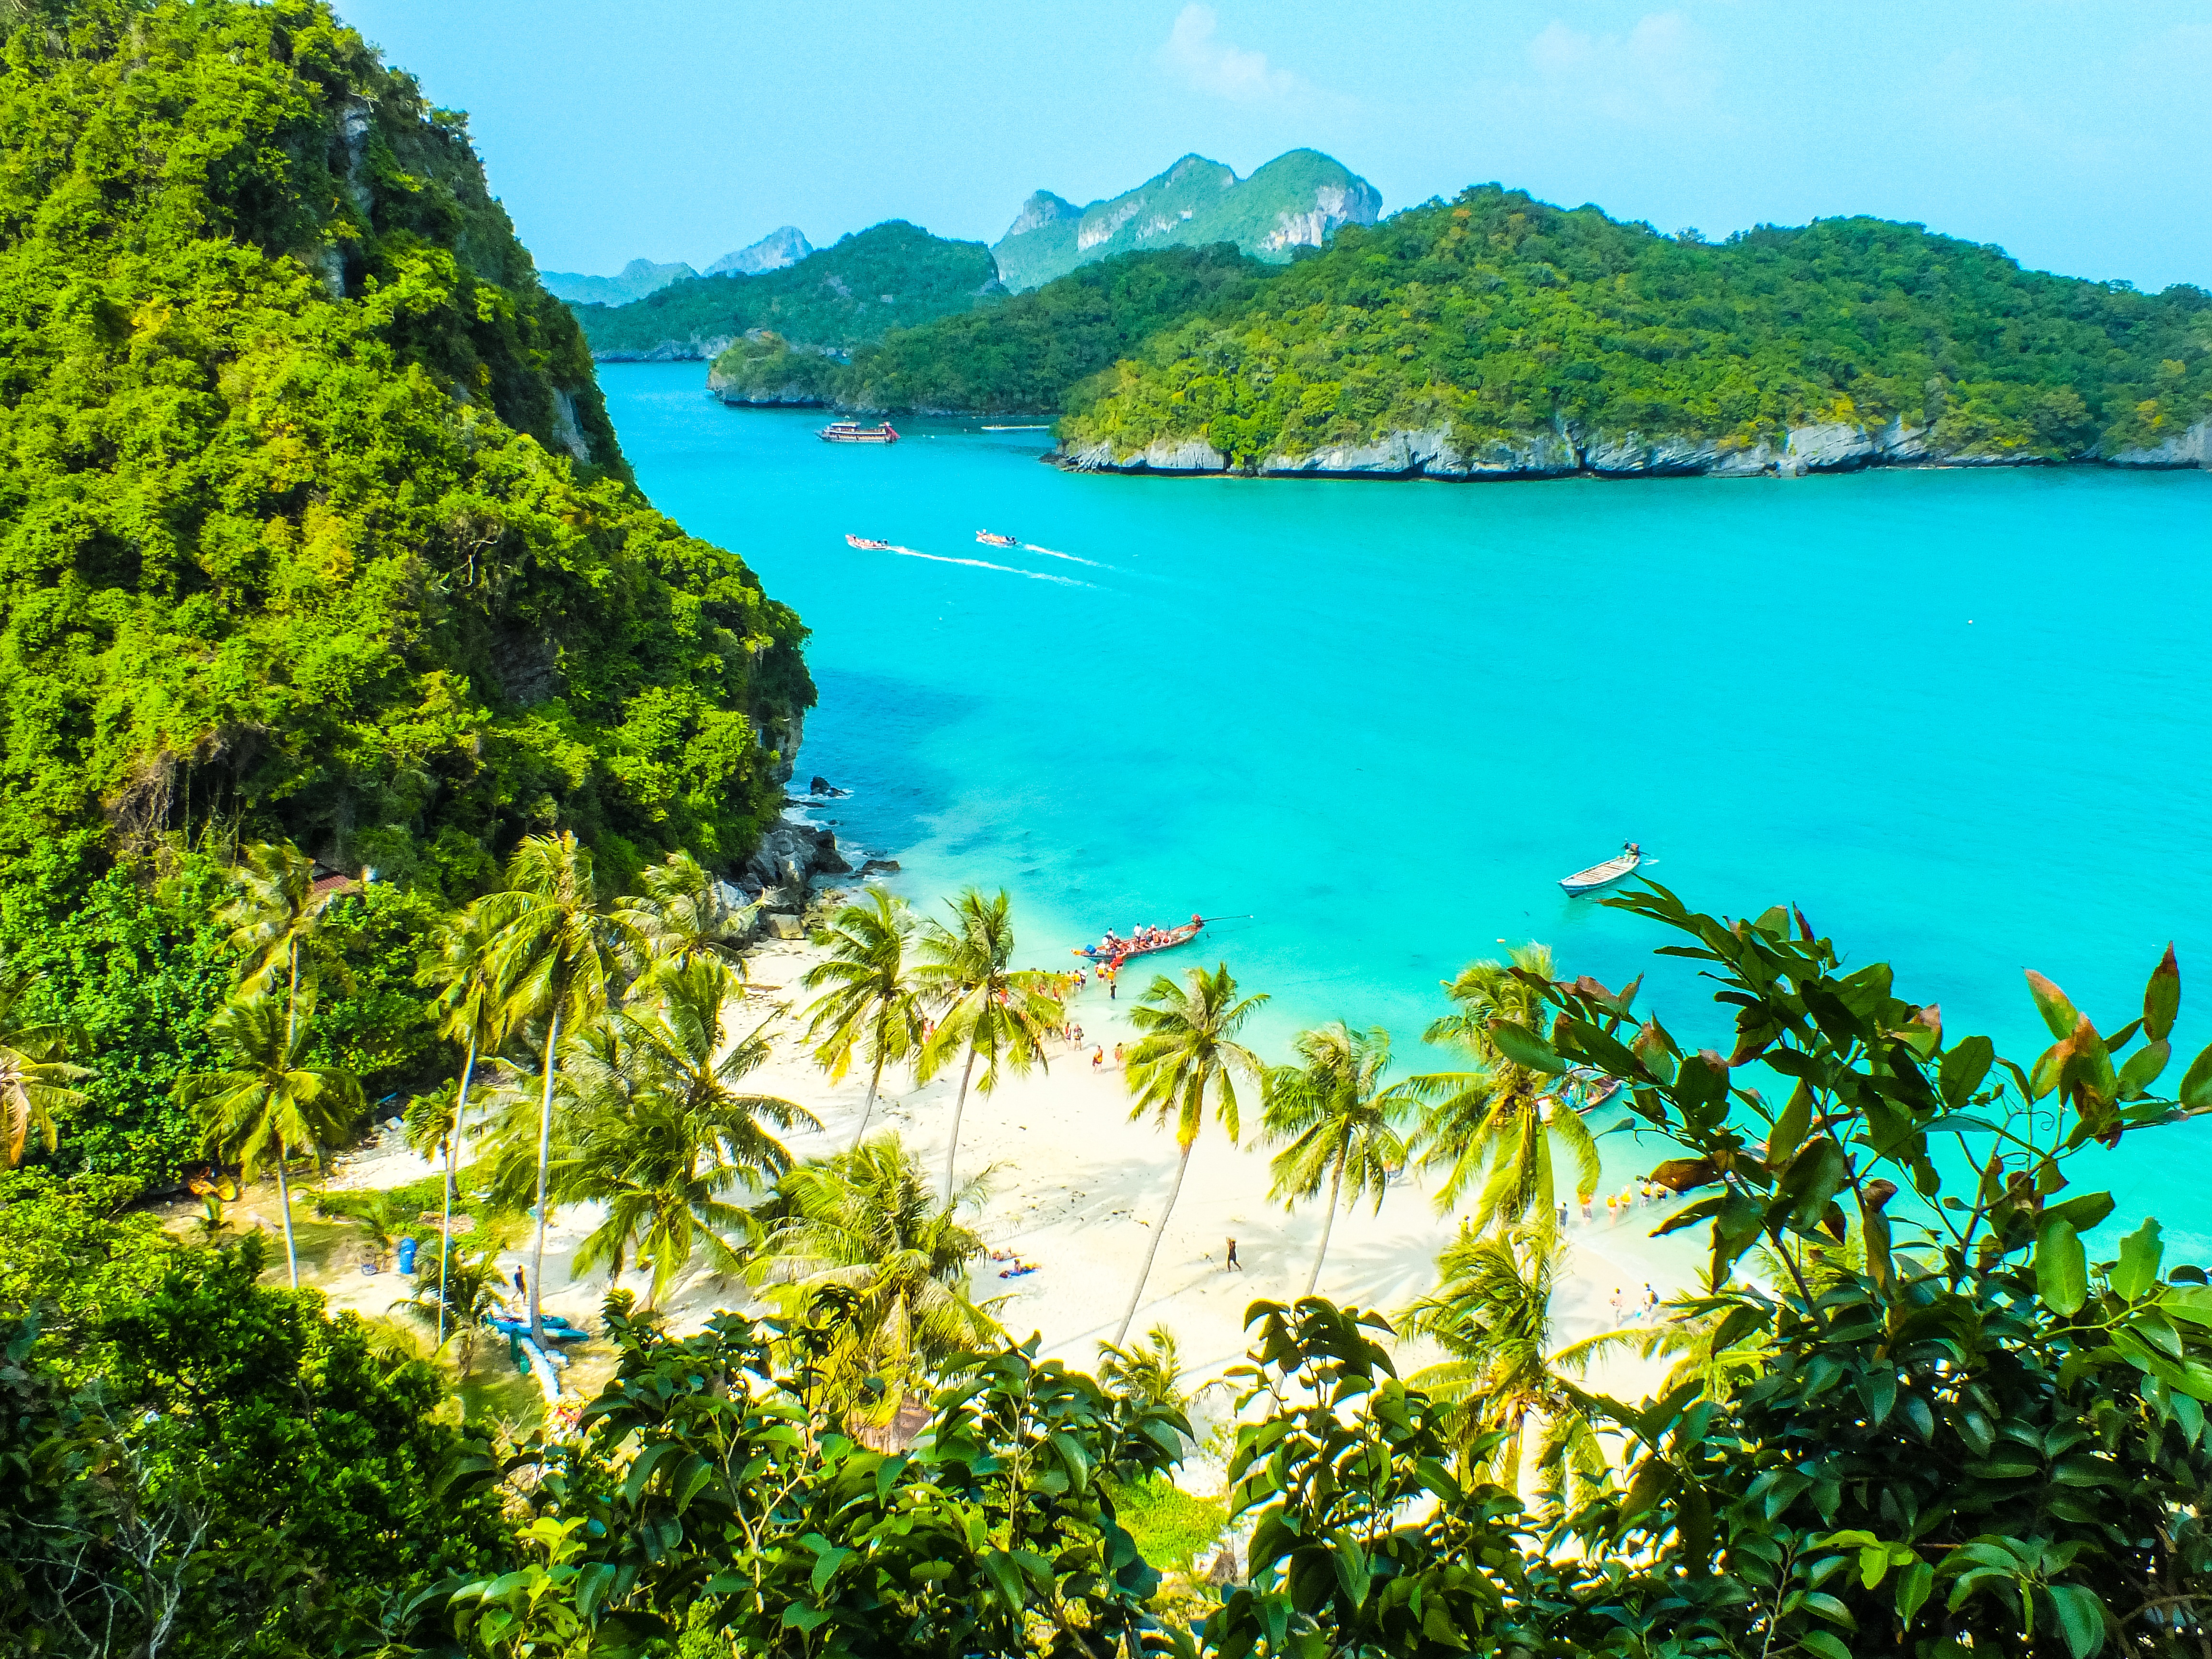
beach, sea, coast, ocean, flower, lake, green, jungle, lagoon, bay, island, body of water, vegetation, rainforest, caribbean, tropics, islet, landform, geographical feature